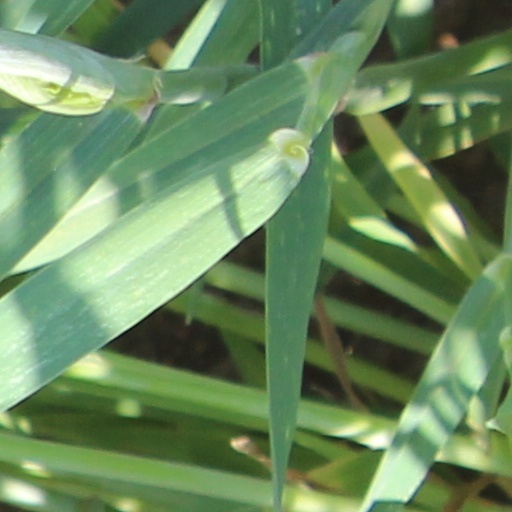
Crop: wheat